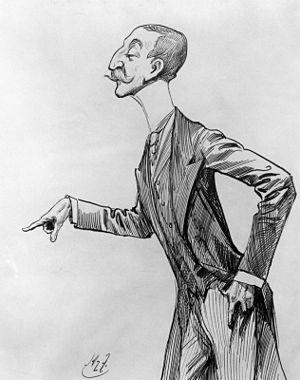
Lewis Vernon Harcourt, 1ᵉʳ vicomte Harcourt est un homme politique britannique du Parti libéral qui est secrétaire d'État aux Colonies de 1910 à 1915. Le surnom de Lord Harcourt était "Loulou".